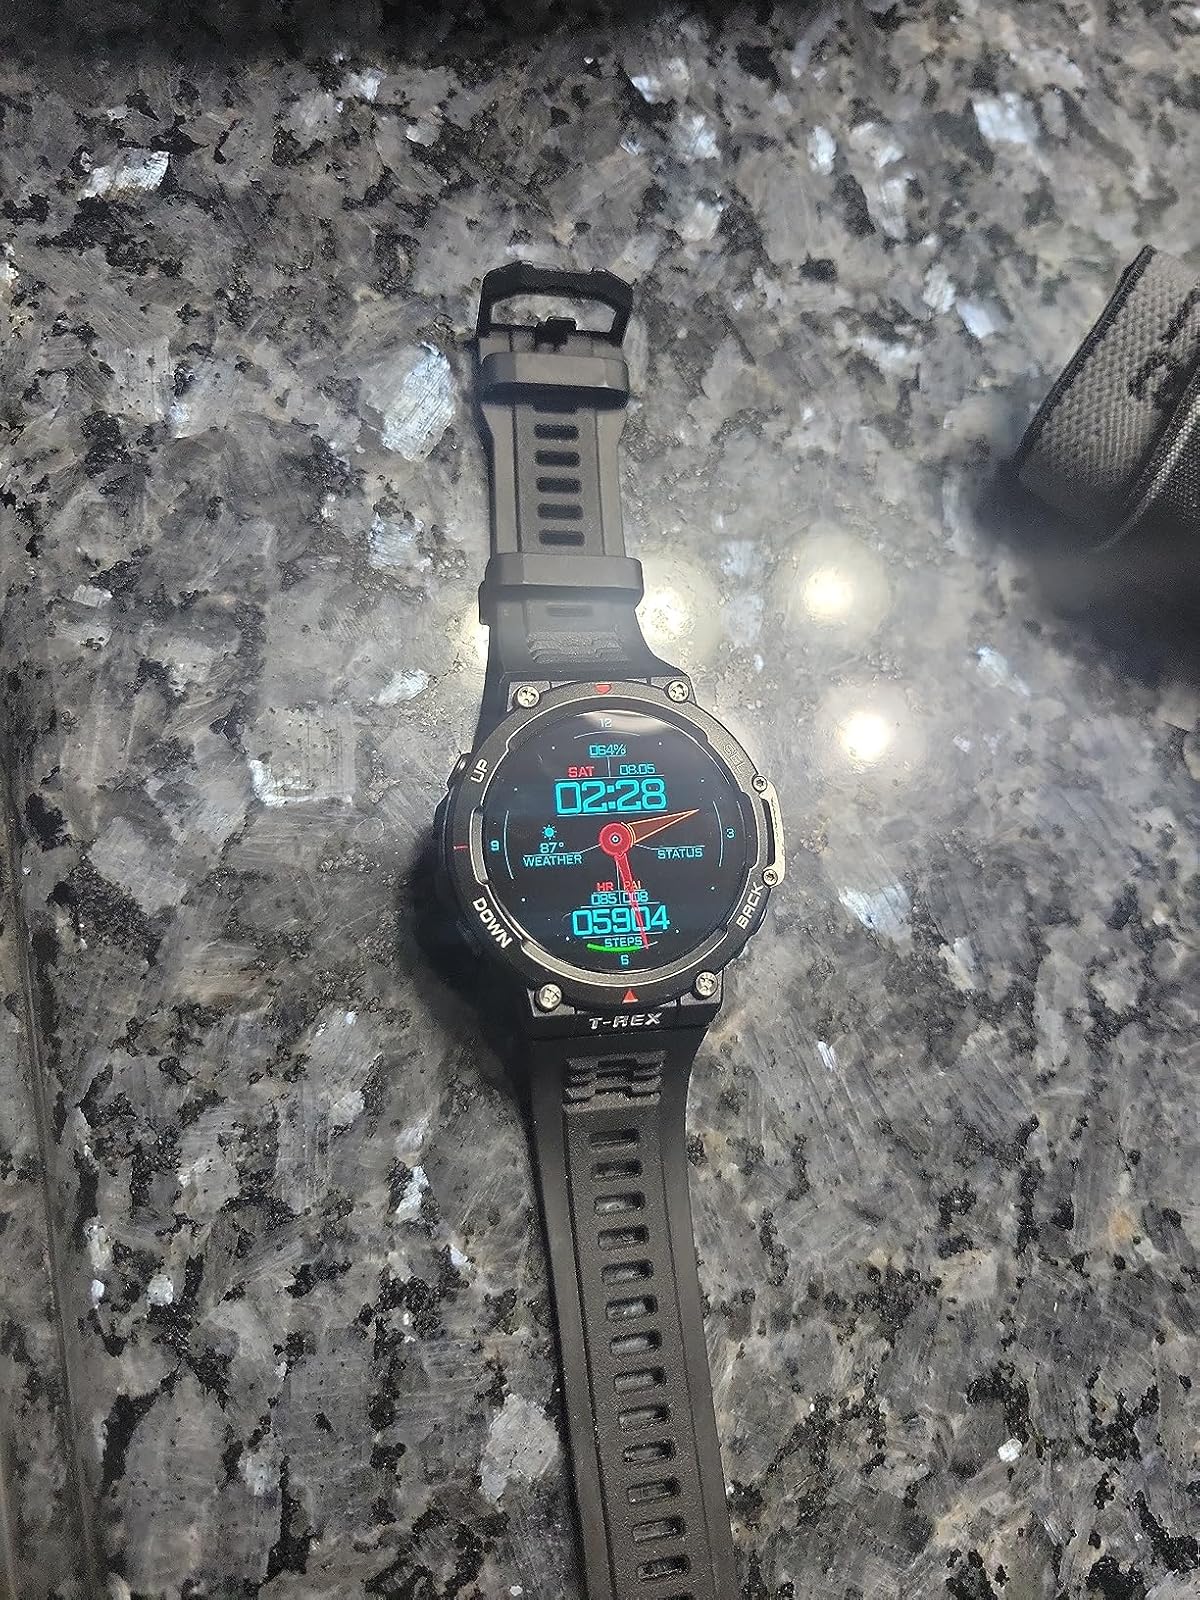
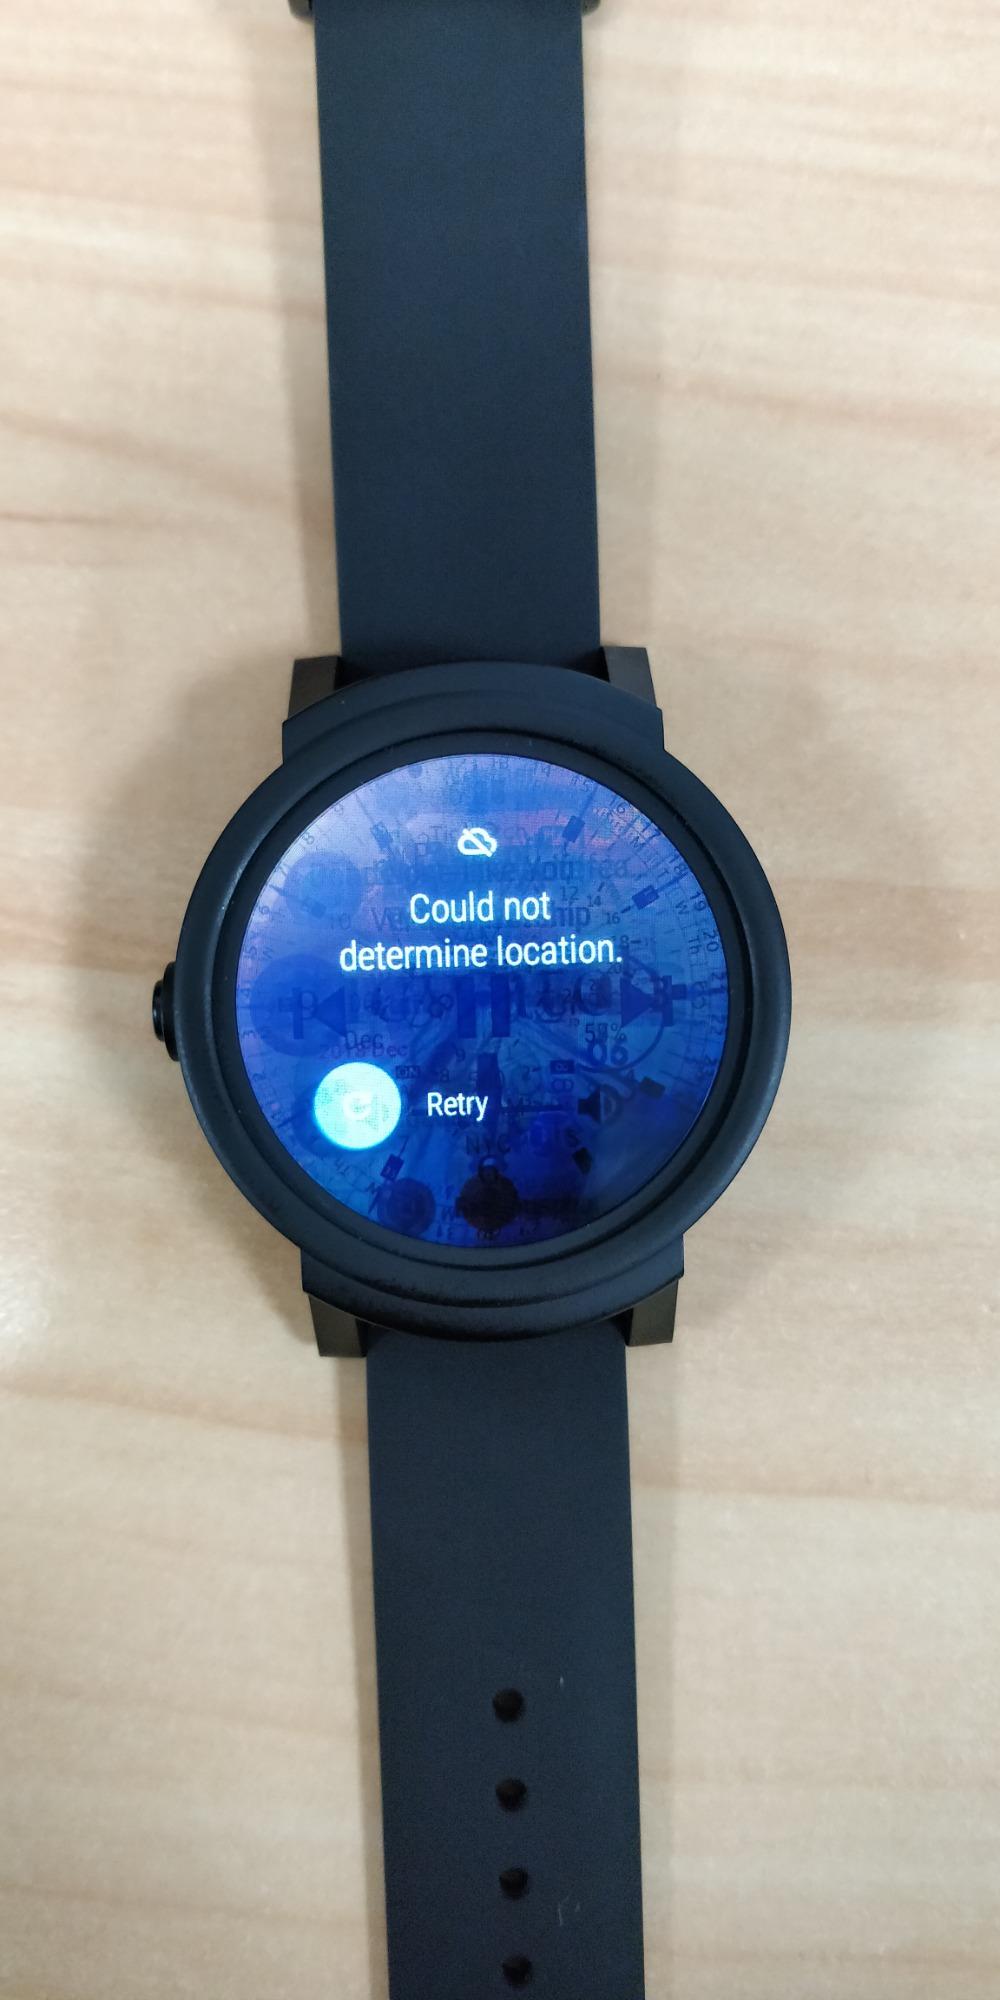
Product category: smartwatch
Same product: no